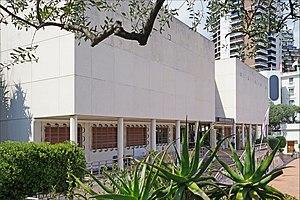
Le Musée d'anthropologie préhistorique de Monaco est un musée scientifique monégasque, consacré à la Préhistoire, fondé en 1902 par le prince Albert Iᵉʳ de Monaco. C'est la plus ancienne institution scientifique de la Principauté de Monaco. Il se situe au cœur du Jardin exotique de Monaco, à proximité de la grotte de l'Observatoire et du Nouveau Musée National Villa Paloma.